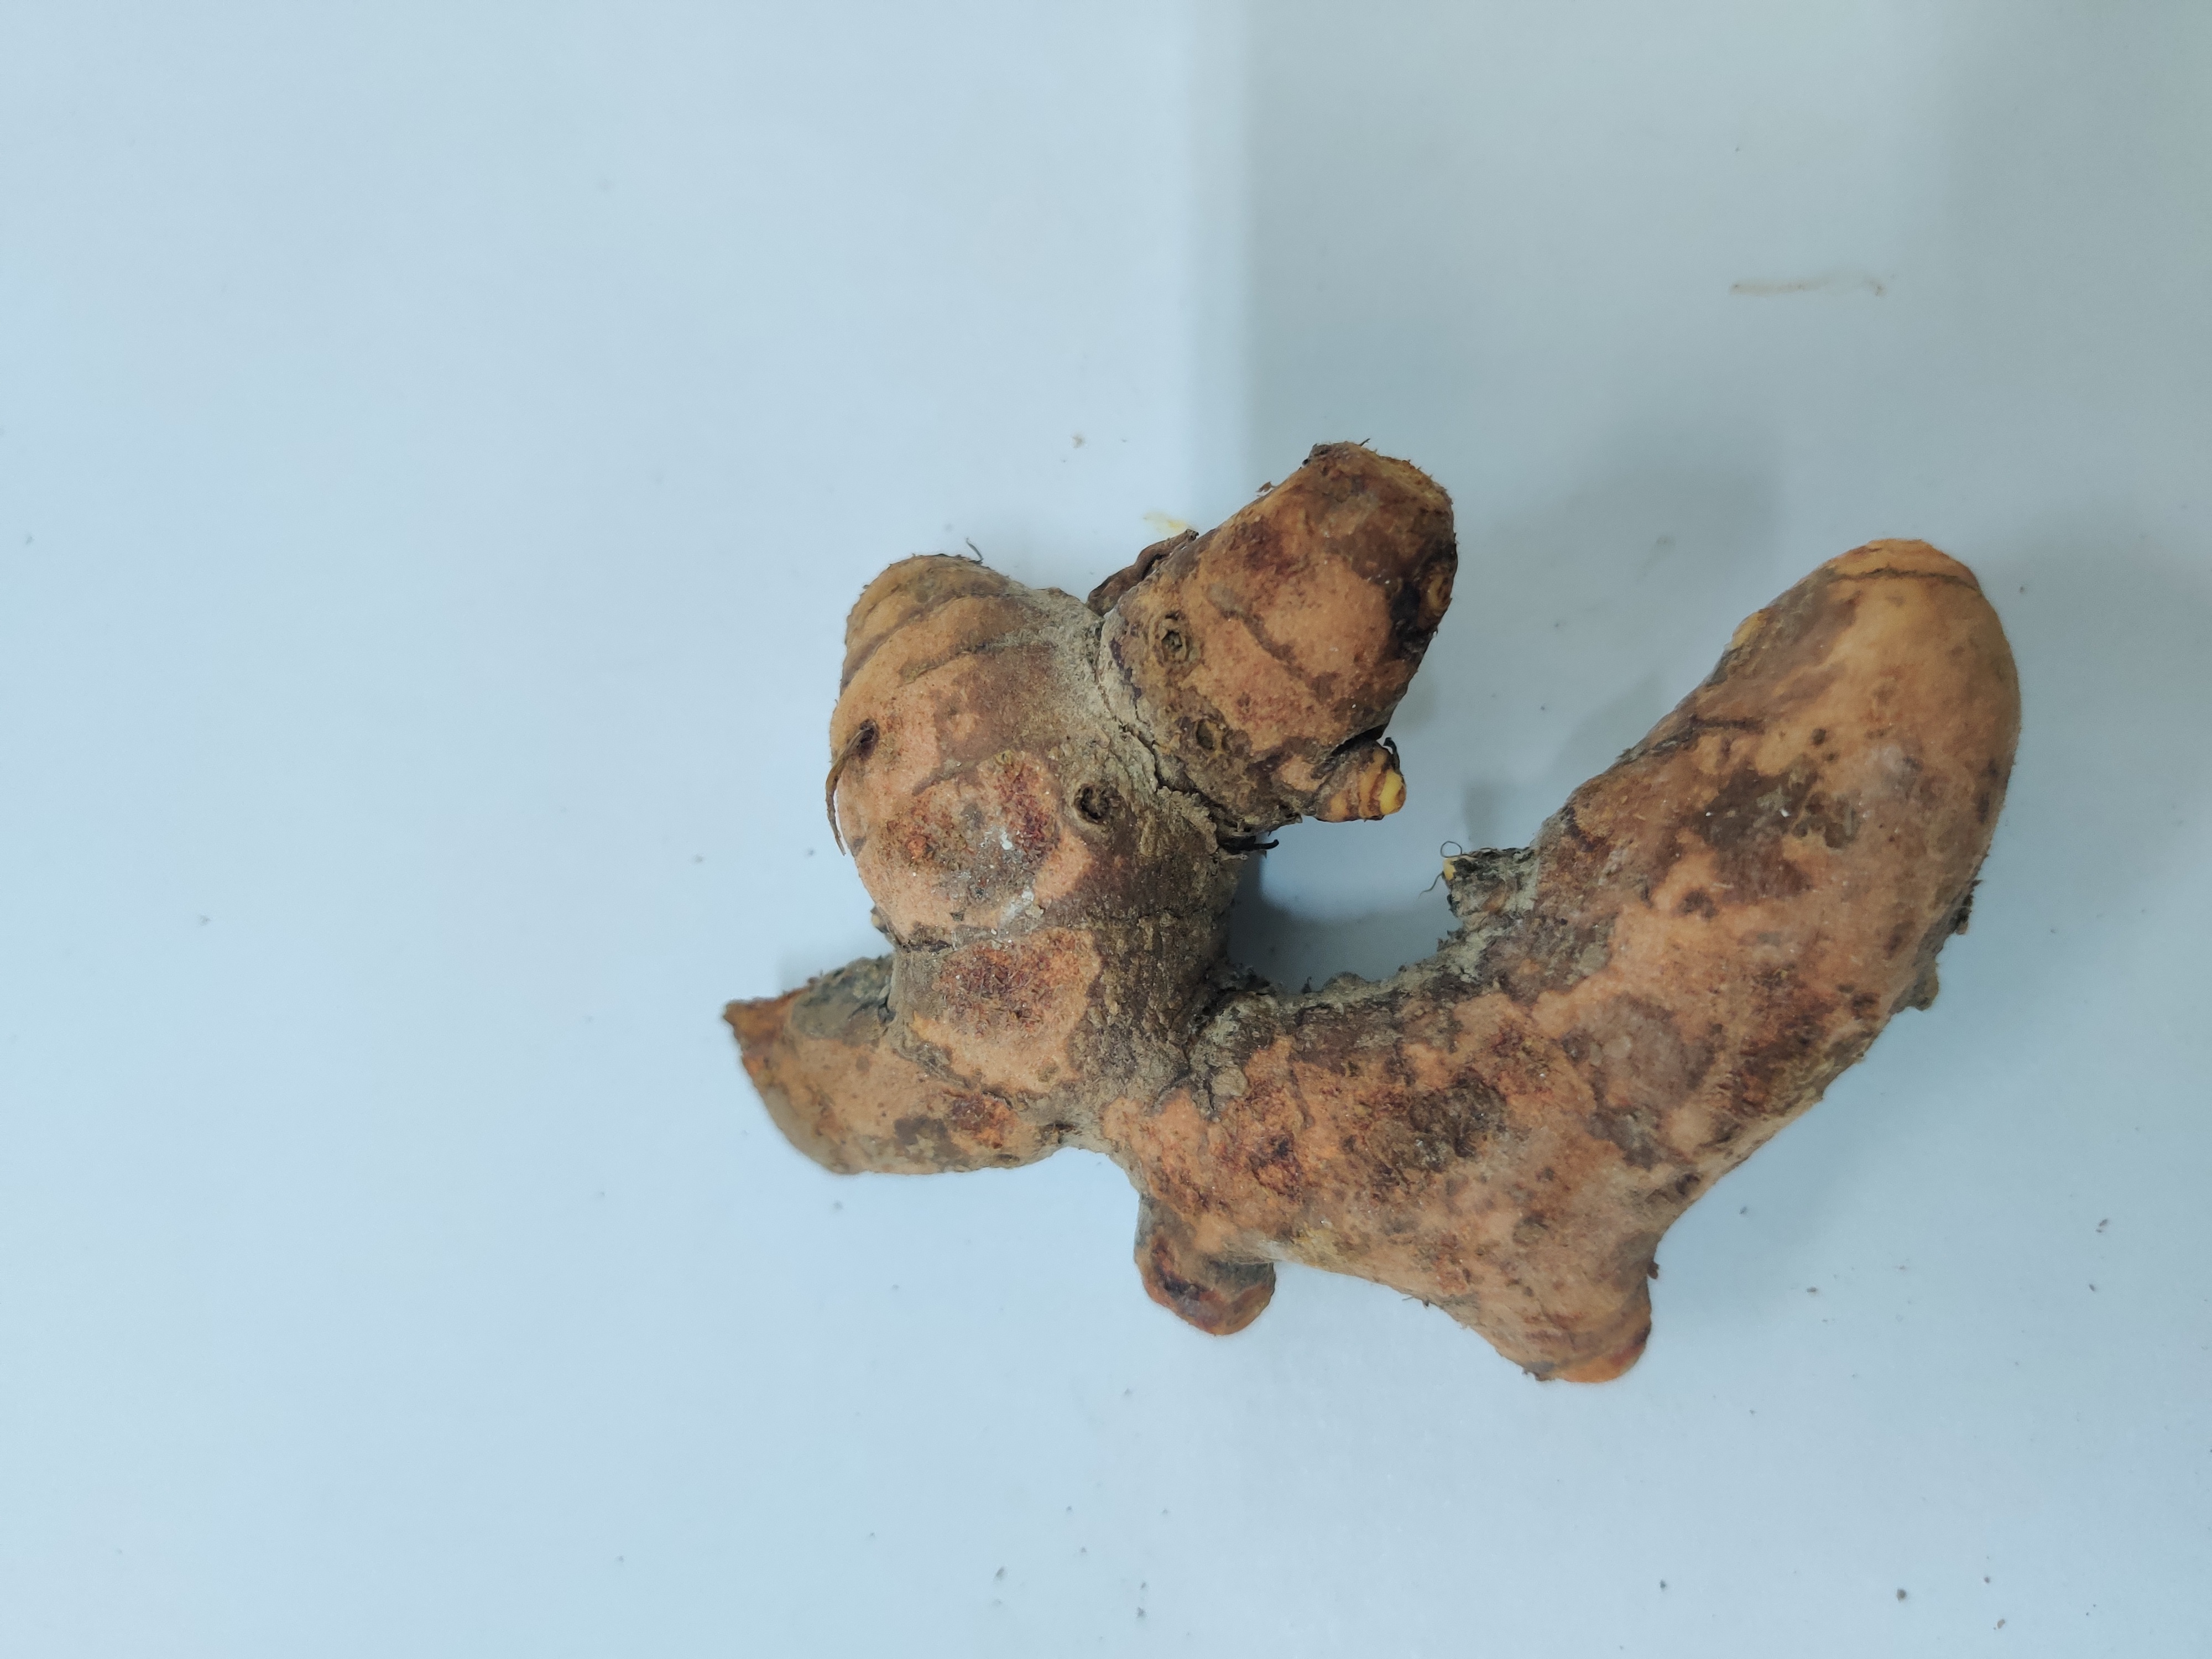
Crop: Turmeric
Condition: Severely Damaged